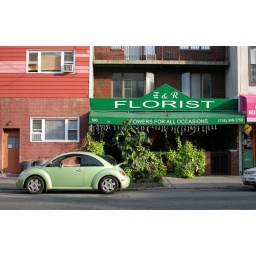
I don't know why I liked a green car in front of the florist. I think it's the O in the sign.